Croatia–Serbia border dispute

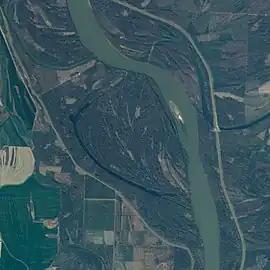
Gornja Siga, the largest disputed pocket on the west side of the Danube. Picture taken by ISS Expedition 14 in 2007.

On 28 July 2002, a patrol boat of the Yugoslav Army fired warning shots at four boats carrying the prefect of Vukovar-Srijem County, the mayors of Vukovar and Bačka Palanka, and several civilians to Bačka Palanka. The incident occurred approximately away from Šarengrad Island. Shots were also fired at a Croatian patrol boat which attempted to approach the same vessel. There were no casualties, but the passengers and crew of the civilian boat were arrested. Four elderly individuals and four children were released immediately, while the rest were interviewed at a Yugoslav military barracks for two hours before being set free. Yugoslav foreign minister Goran Svilanović expressed regret over the incident, but Croatian Prime Minister Ivica Račan stated that Croatia was not satisfied with the gesture. The Serbian Army withdrew from the border in October 2006, turning control over to the Serbian police.